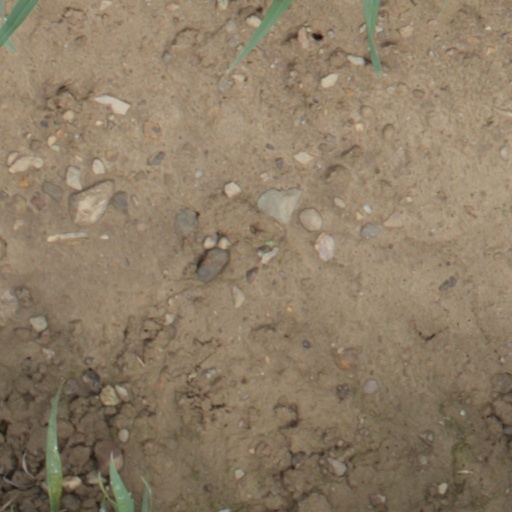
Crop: wheat